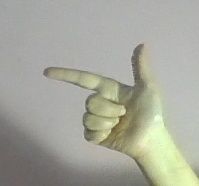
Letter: yaa